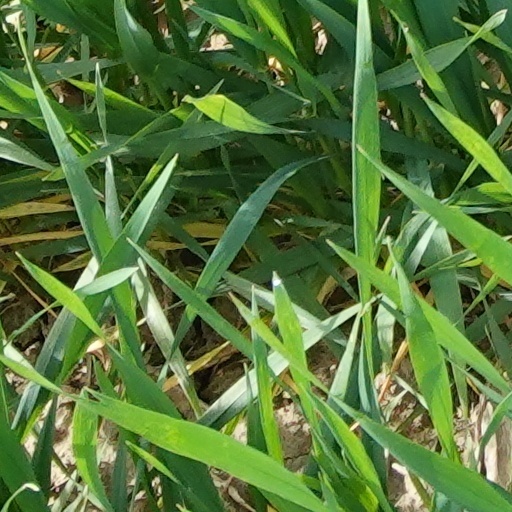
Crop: wheat